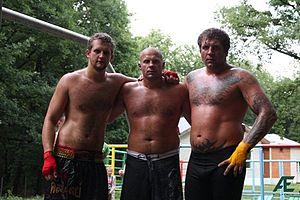
Fédor Vladimirovitch Emelianenko est un champion russe de sambo et d'arts martiaux mixtes, actuellement sous contrat avec le bellator.
Aleksander Emelianenko, né le 2 août 1981, est un pratiquant russe de sambo et de mixed martial arts. Frère cadet de Fedor Emelianenko, il a notamment été champion de monde de sambo en 2006 dans la catégorie poids-lourds, et a combattu au Pride FC.